Galeotto II Pico della Mirandola

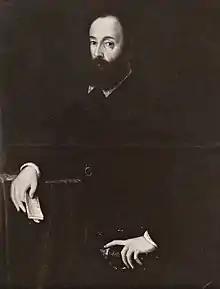
Galeotto II

Galeotto II Pico della Mirandola, lord of Mirandola (Mirandola, 1508 – Paris, 20 November 1550), was an Italian condottiere.